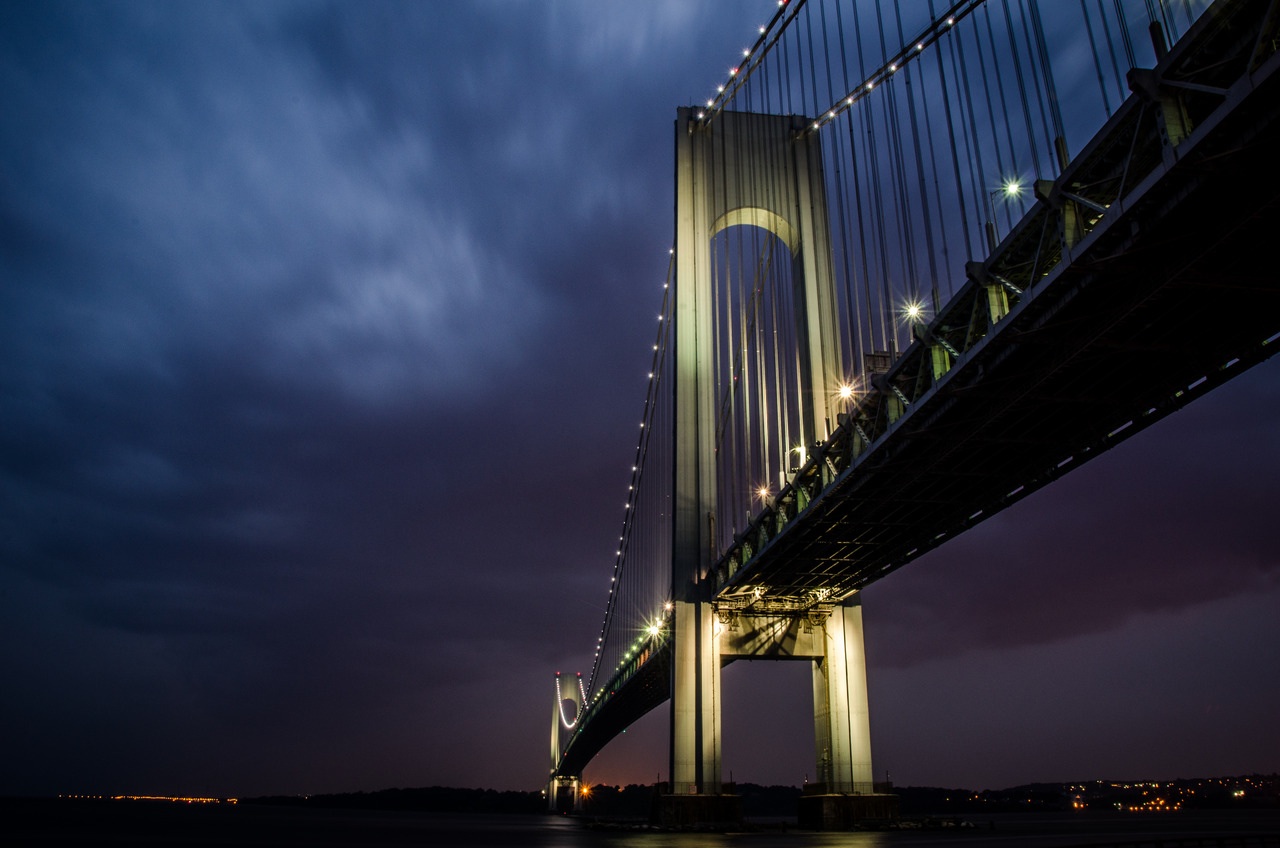
horizon, light, cloud, architecture, structure, sky, bridge, night, sunlight, skyscraper, cityscape, dusk, evening, reflection, tower, landmark, darkness, cable stayed bridge